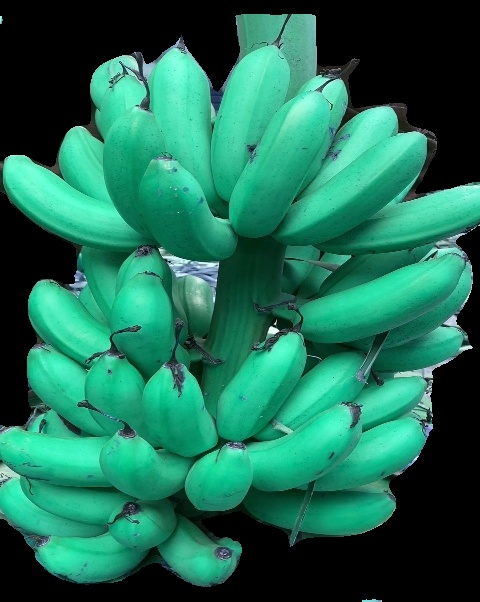
Variety: rasbale
Grade: grade1